Chalk (military)

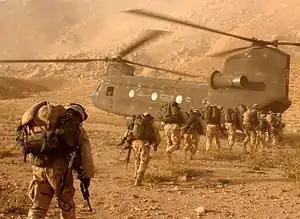
A chalk loading onto a helicopter

In military terminology, a chalk is a group of paratroopers or other soldiers that deploy from a single aircraft. A chalk often corresponds to a platoon-sized unit for air assault operations, or a company-minus-sized organization for airborne operations. For air transport operations, it can consist of up to a company-plus-sized unit. Frequently, a load of paratroopers in one aircraft, prepared for a drop, is also referred to as a "stick".